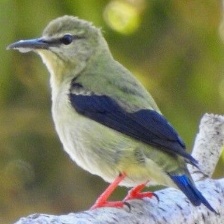
Species: RED LEGGED HONEYCREEPER
Scientific name: CYANERPES CYANEUS